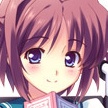
Portrait style: Anime Portrait